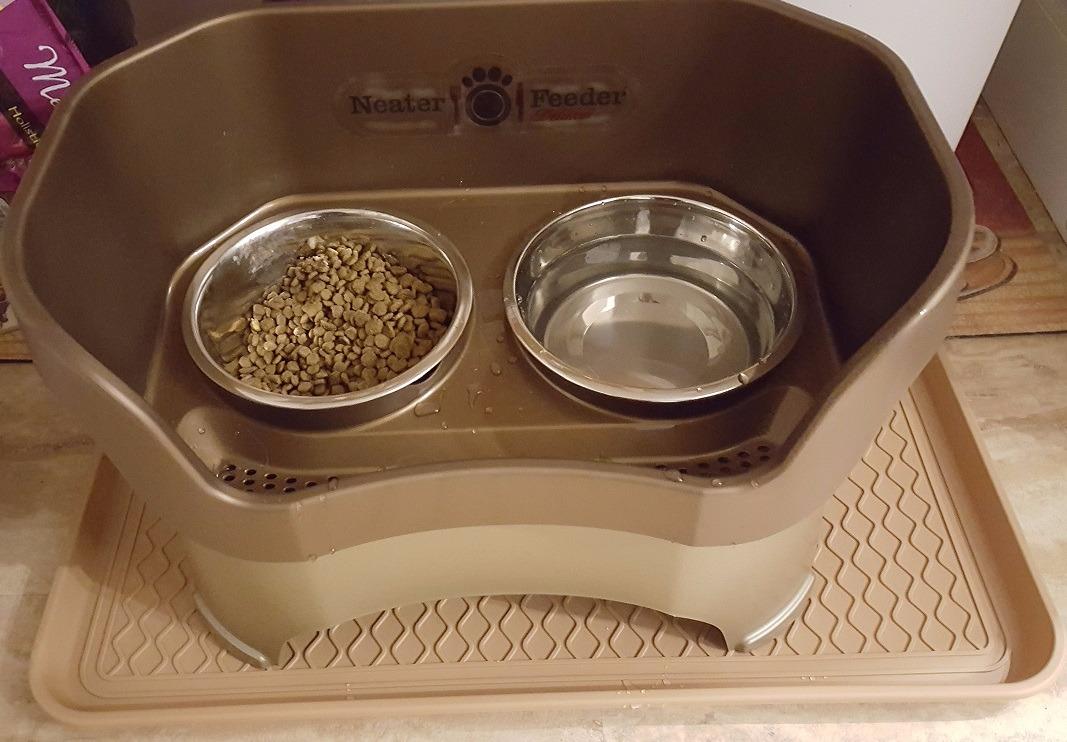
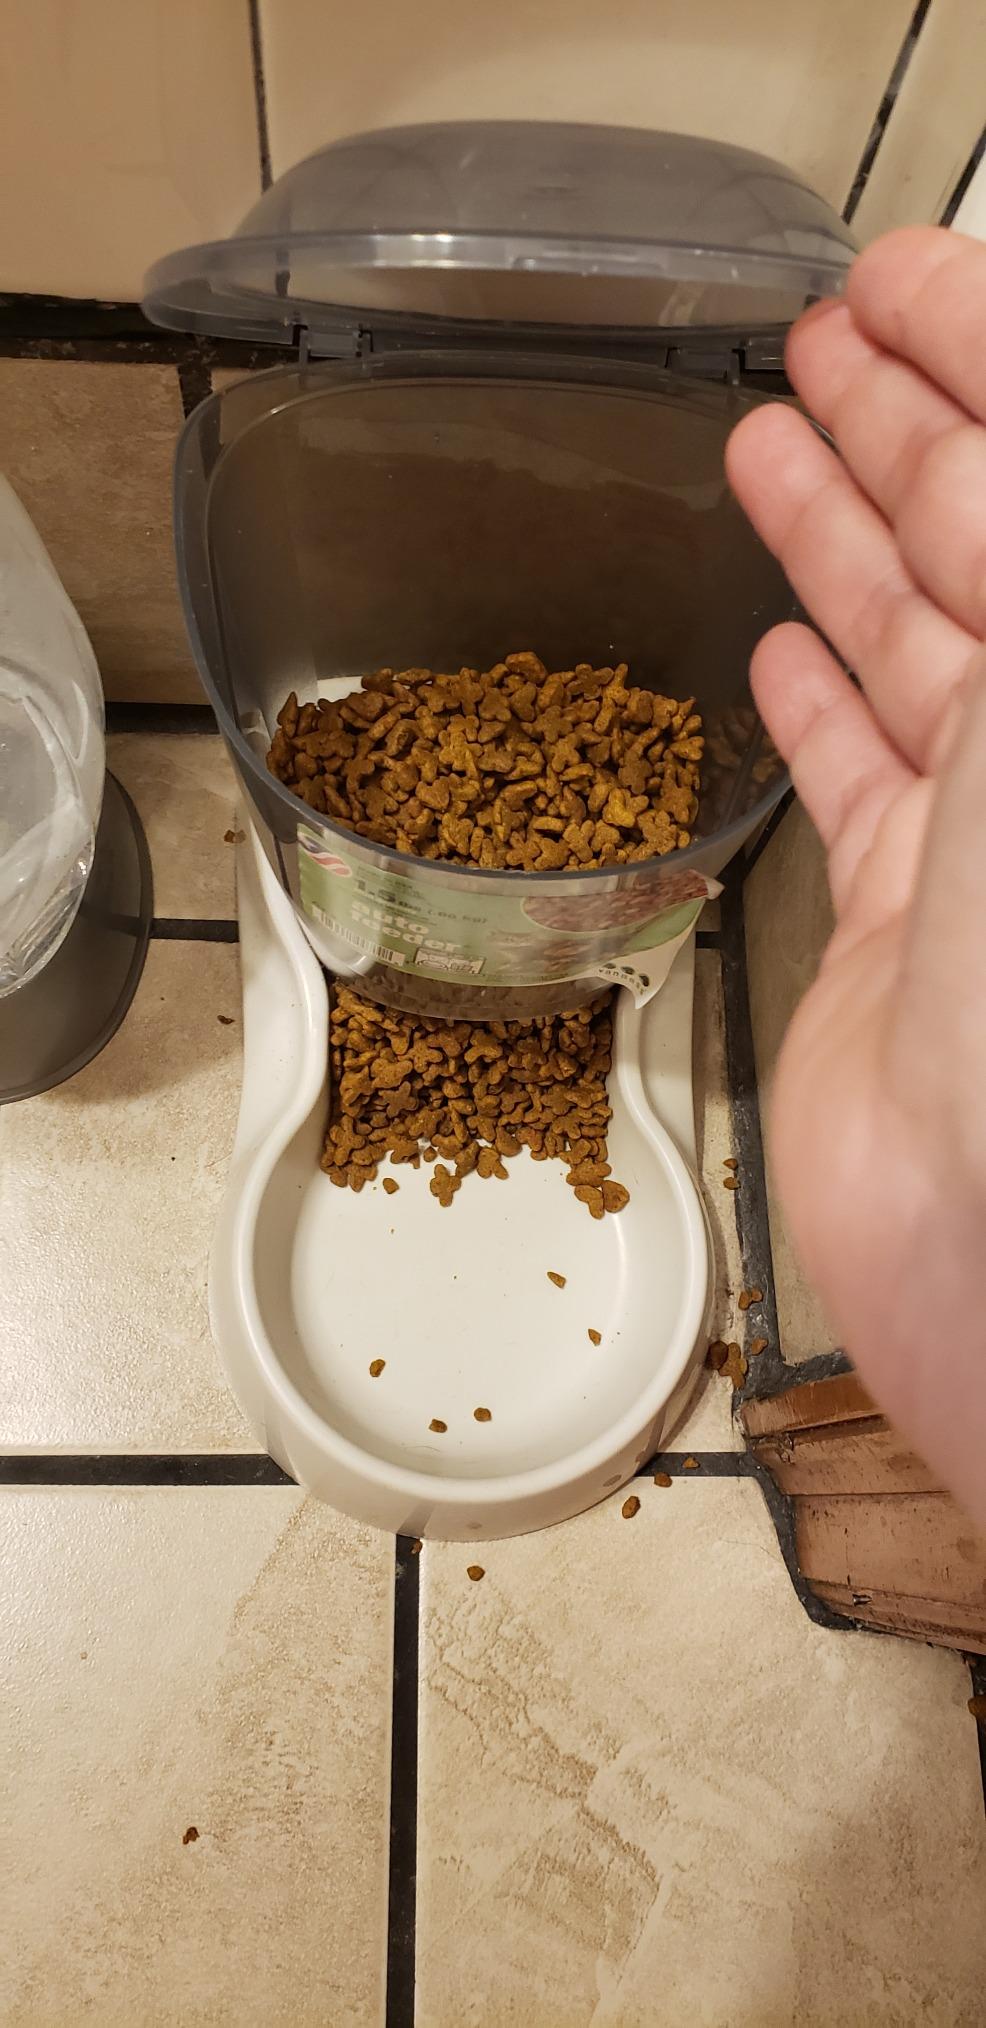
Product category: items_feeder
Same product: no